Marcus Clarke

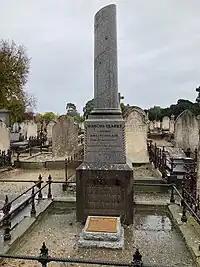
Clarke's grave at Melbourne General Cemetery

In 1872, Clarke was appointed secretary to the trustees of the Melbourne Public Library (now known as State Library Victoria) and in 1876 became sub (assistant) librarian. It is said he carried out his duties with reasonable efficiency but "levity pursued him", and when he applied for the position of Chief Librarian in 1881, he was refused. The library holds a unique collection of papers that relate to Marcus Clarke; the finding aid accessed via the website describes the "correspondence, manuscripts of prose and plays, notebooks, diaries, newspapers and press cuttings, legal documents and other miscellaneous papers and books". As well as holding books, pictures, manuscripts, music scores and journals, two unusual collection items (classified as "Realia") are his death mask and his Cabbage Tree hat. Clarke and his work have been featured in several exhibitions held at the library, most recently "Bohemian Melbourne" (2014) which was attended by over 70,000 visitors.